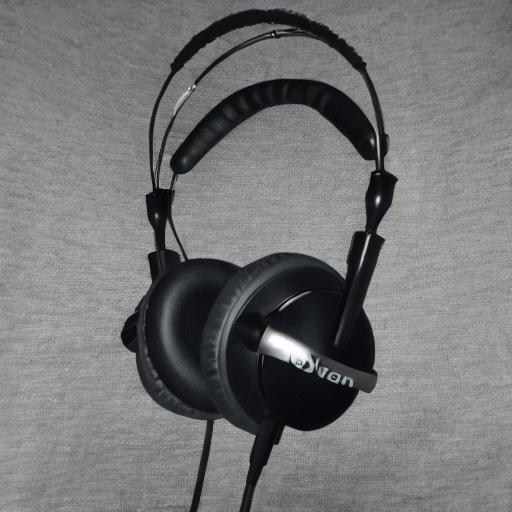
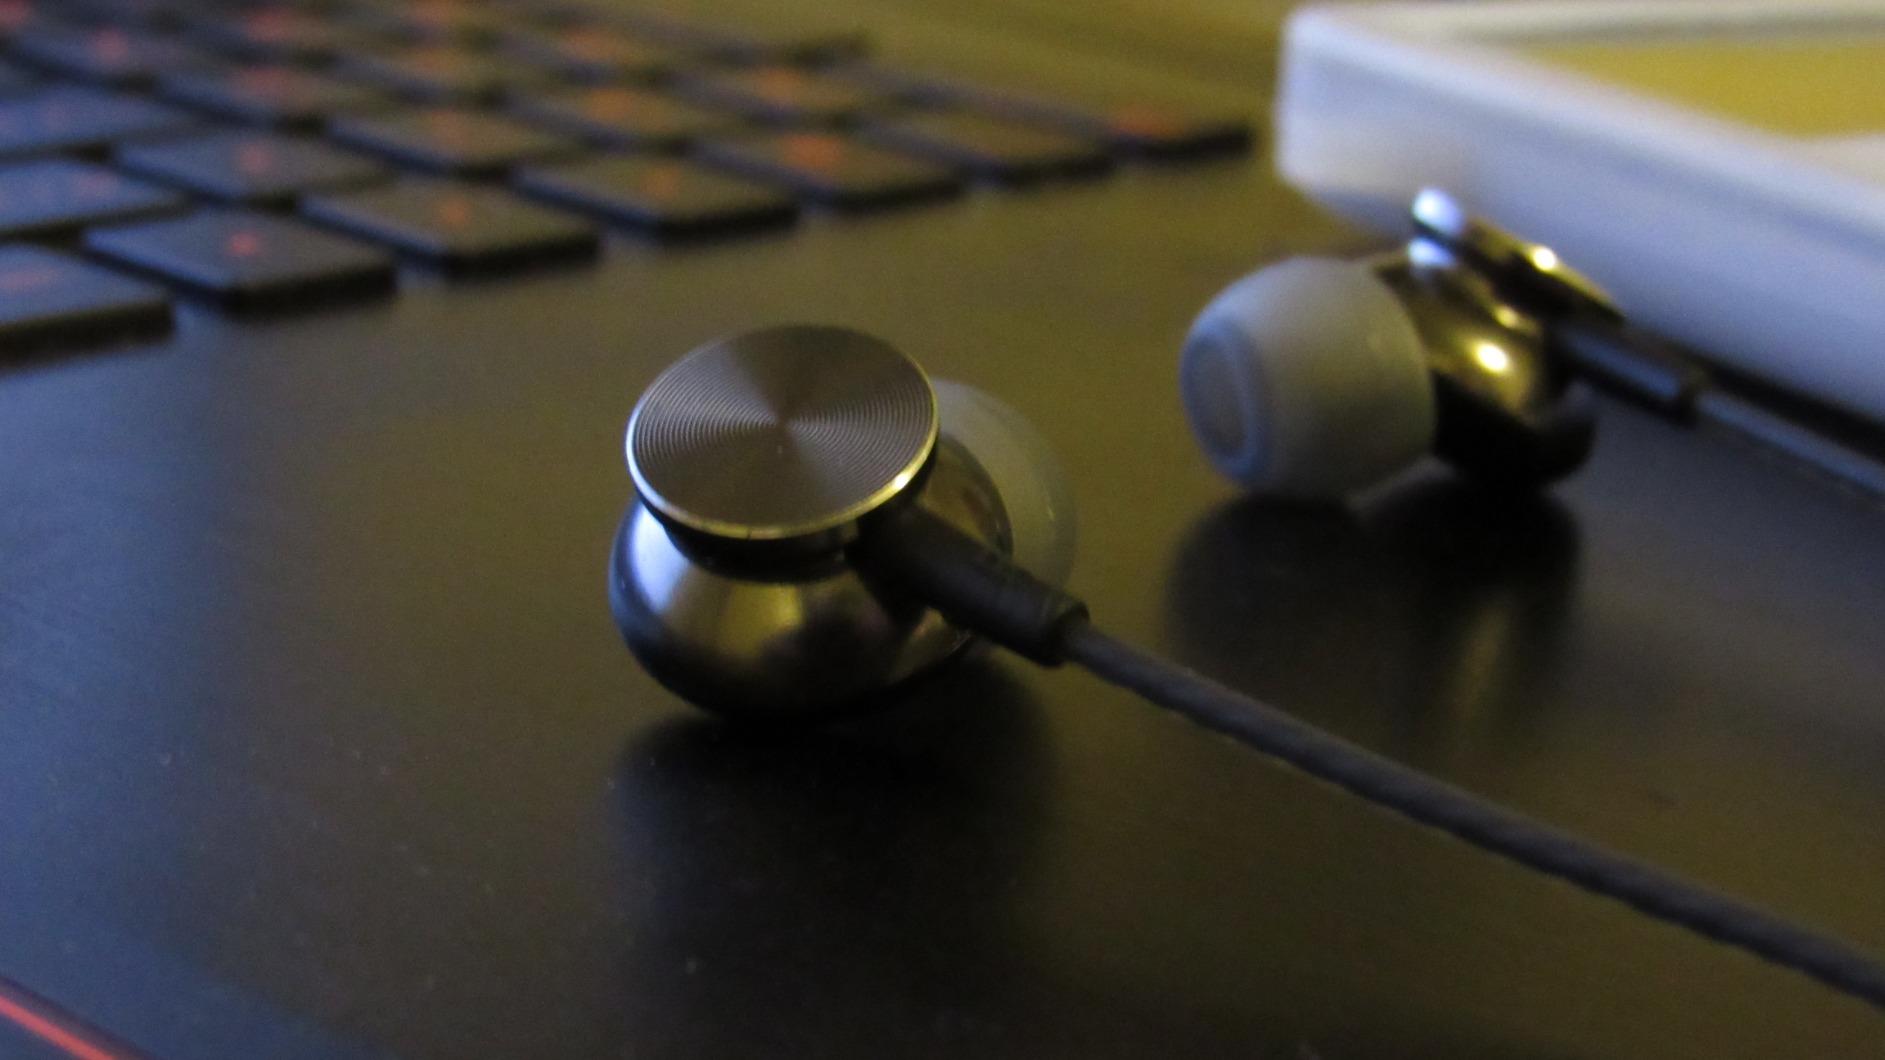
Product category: headphones
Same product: no